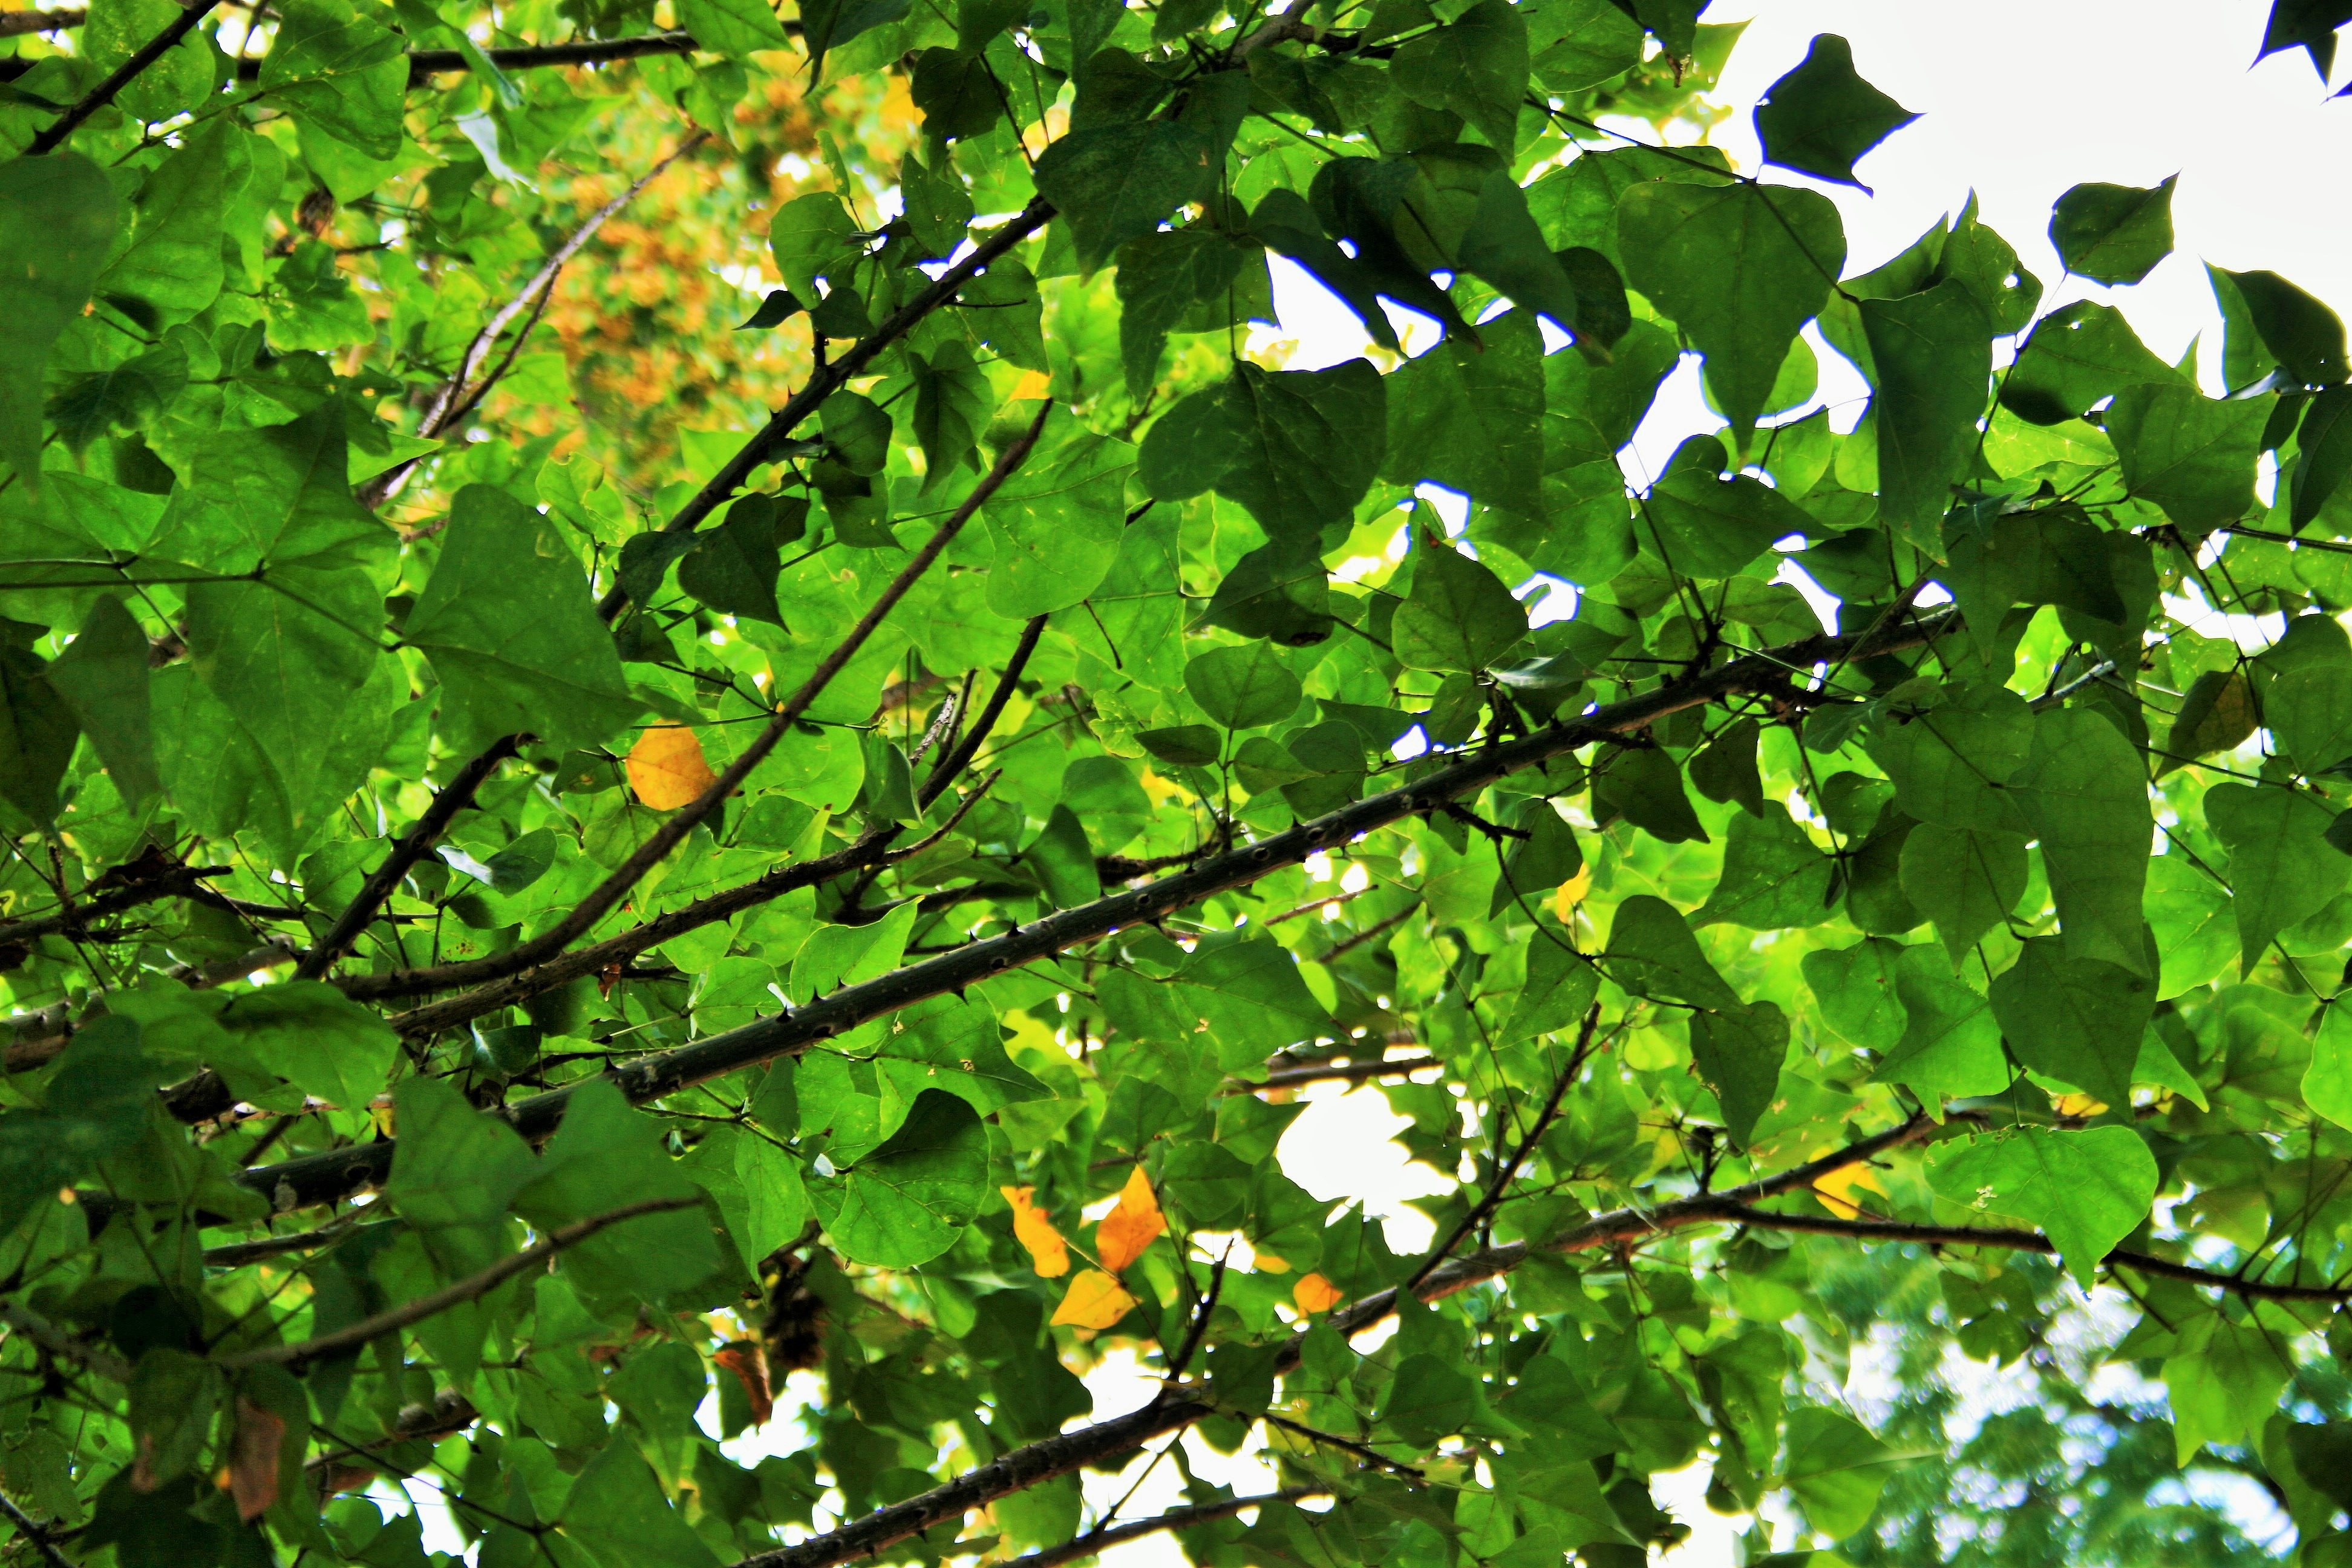
tree, branch, plant, sunlight, leaf, flower, foliage, food, green, produce, autumn, botany, yellow, leaves, shrub, deciduous, flowering plant, maidenhair tree, green foliage, woody plant, land plant, plane tree family, dense tree